JNR Class ED79

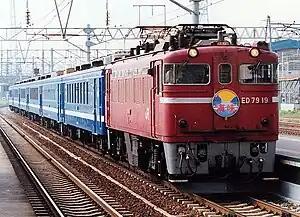
JR Hokkaido ED79 19 on a "Kaikyo" service in 1992

The was a Bo-Bo wheel arrangement AC electric locomotive type operated on passenger and freight services in the north of Japan from 1986, originally by Japanese National Railways (JNR), and later by Hokkaido Railway Company (JR Hokkaido) and Japan Freight Railway Company (JR Freight) until 2016.